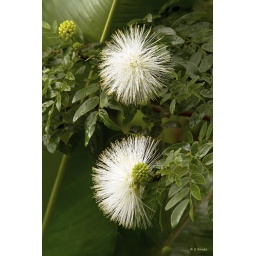
DirkvdM Spiky flower white photographed on the grounds of the Arenal Observatory Lodge in the higher elevations of central Costa Rica.